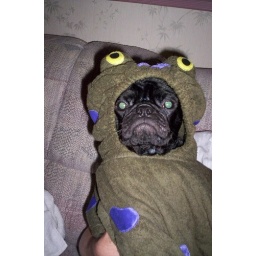
wilbur in his bath towel